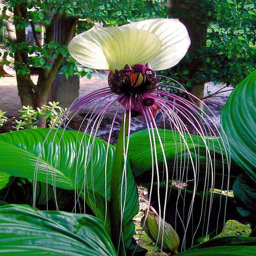
this is a flower , thanks for identifying it for me .